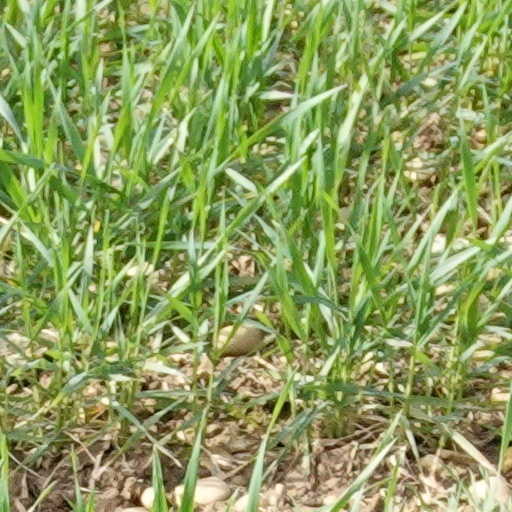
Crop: wheat